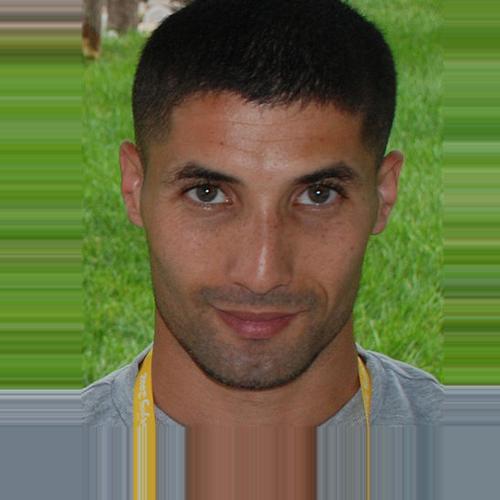
Age: 29